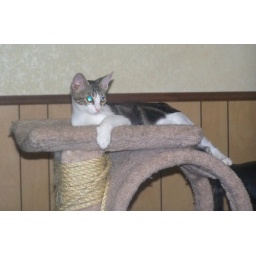
Sweet Sassy on cat tower in front room